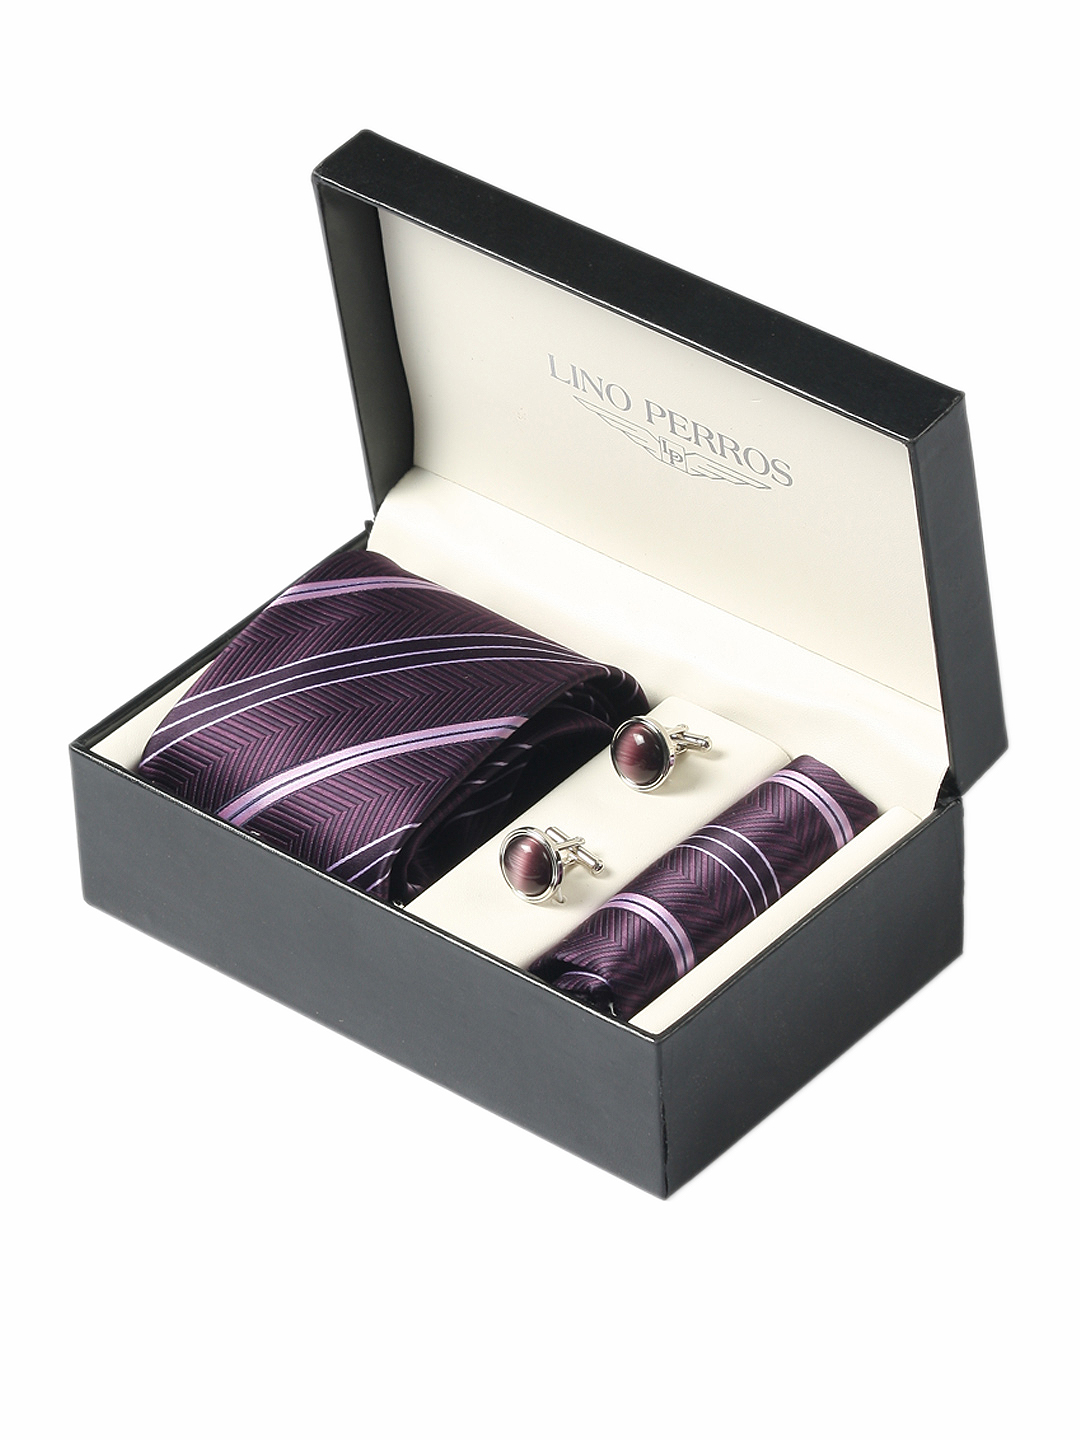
Lino Perros Men Formal Purple Accessory Gift Set
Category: Accessories / Accessories / Accessory Gift Set
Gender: Men
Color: Purple
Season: Winter 2015
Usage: Formal